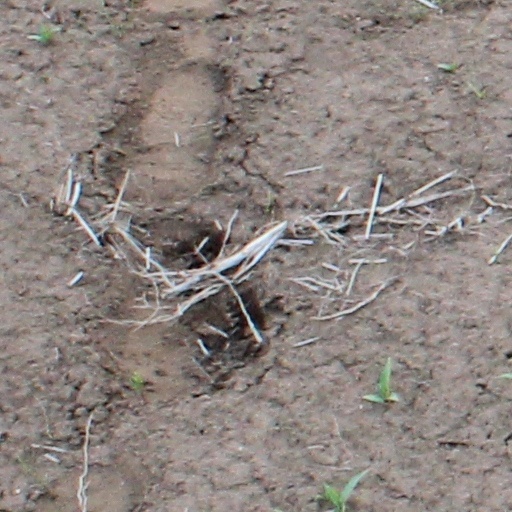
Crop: wheat